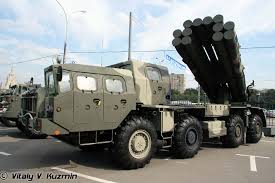
Label: Tornado